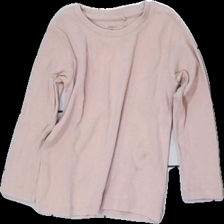
View: front
Type: Top
Category: Children
Brand: Lindex
Colors: Pink
Material: 100% cotton
Cut: Regular
Size: 92
Season: All
Damage location: bottom left
Damage 2 location: bottom left
Price range: <50
Recommended usage: Reuse
Description: rosa långärmad tröja